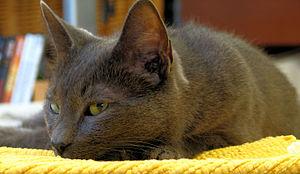
Korat Italiano: Gatto Korat Polski: Korat Svenska: Korat